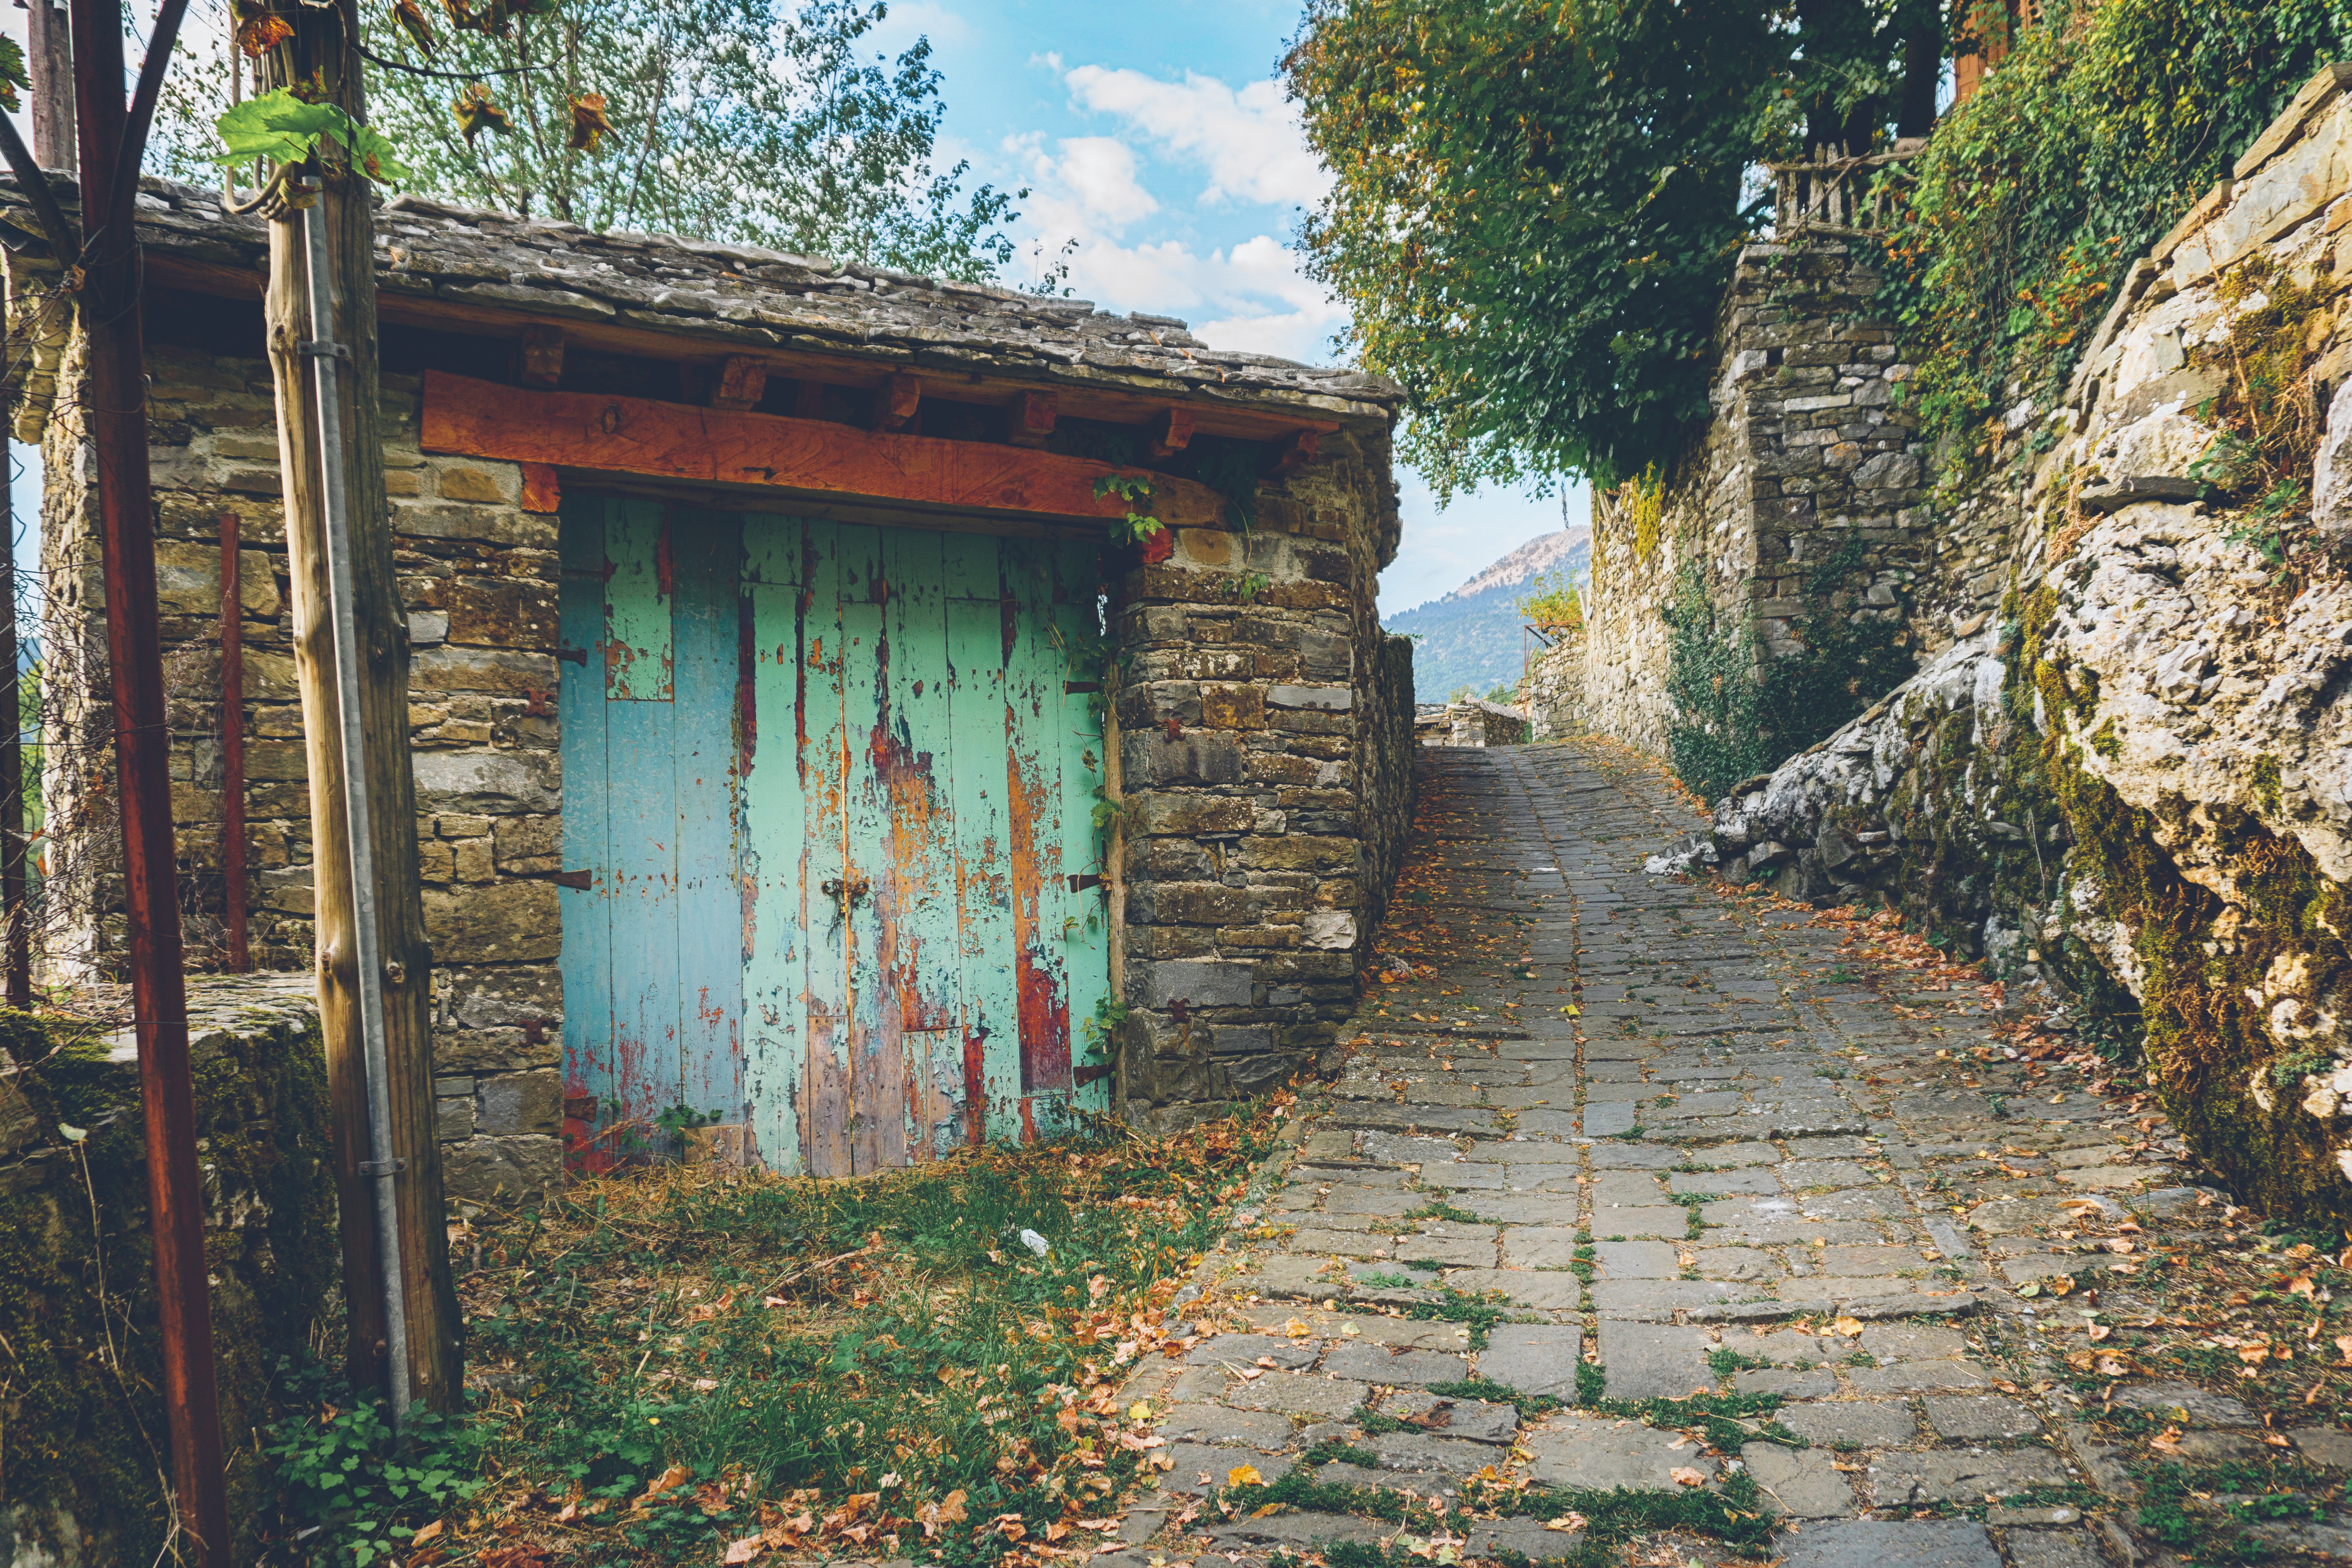
wall, tree, village, house, road, plant, sky, street, facade, landscape, hacienda, ruins